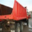
Label: truck